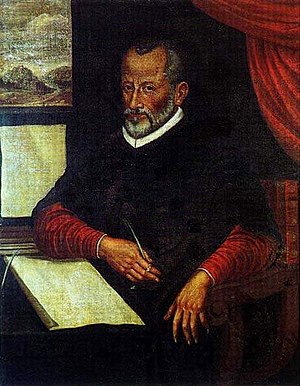
Italiensk renæssance / Kultur / Musik
Giovanni Pierluigi da Palestrina, 1525/26–1594
Den italienske renæssance betegner den tidligste fase af Renæssancen, som var overgangsperioden mellem Middelalderen og Tidlig moderne tid. Termen renæssance er i sin essens et moderne begreb, som blev skabt i det 19. århundrede indenfor kunsthistorien, især Jacob Burckhardt. Selvom oprindelsen til denne bevægelse normalt dateres til årene lige efter 1300 var det italienske samfund og kultur stadig præget af strukturer som normalt karakteriseres som middelalderlige, og denne udvikling var stadig begrænset til en litterær elite. De store samfundsomvæltninger der fulgte renæssancebevægelsen satte først ind i de følgende århundreder. Ordet renæssance betyder “genfødsel”, og denne æra er mest kendtfor en fornyet interesse for den antikke fortid efter en periode, som nogle af renæssancehumanisterne selv betegnede som den mørke middelalder.